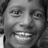
Emotion: happy